Taco rice
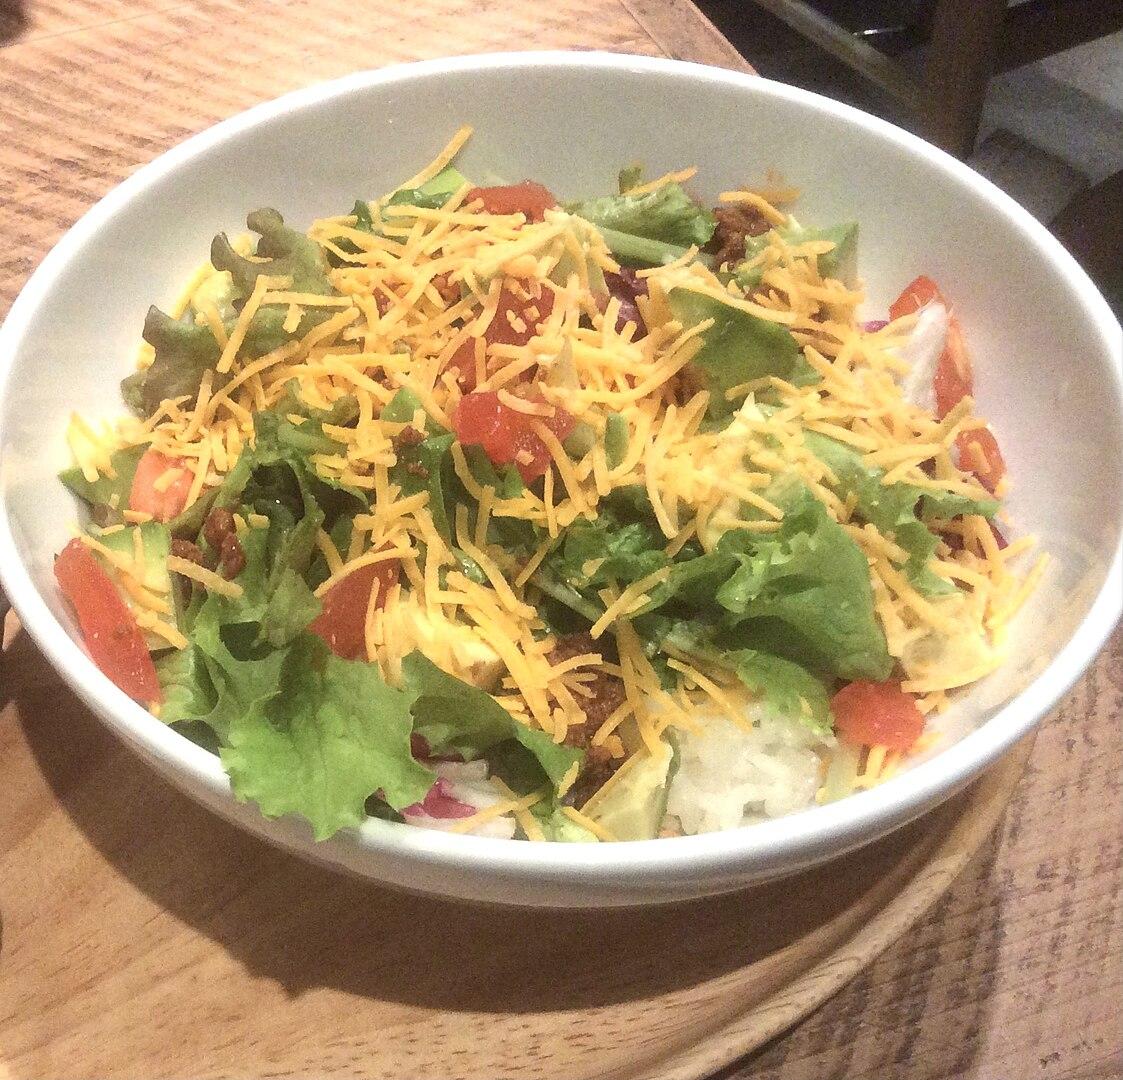
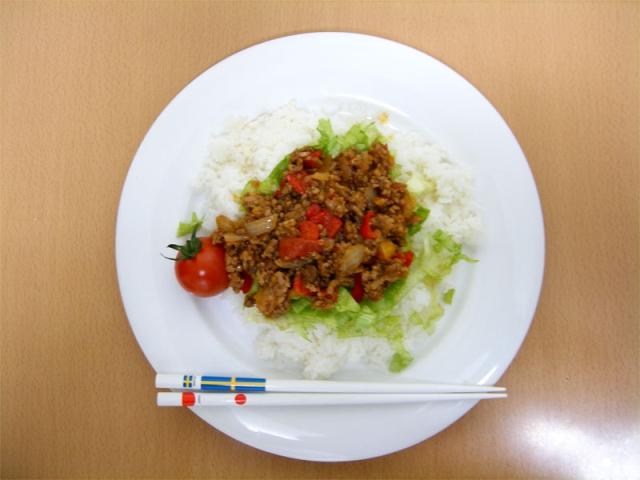
Also known as:
es - Spanish: Taco rice
fa - Persian: تاکو برنج
he - Hebrew: טאקו אורז
ja - Japanese: タコライス
ko - Korean: 타코라이스
sv - Swedish: Taco rice
th - Thai: ทาโกไรซ์
tl - Tagalog: Taco rice
Category: rice (mixed rice)
Cuisine: Japanese
Associated cuisines: Okinawan, Mexican
Area: Okinawa
Countries: Japan
Region: Eastern Asia, , , ,
The dish consists of taco-flavored ground beef served on a bed of rice, frequently served with shredded cheese, shredded lettuce, tomato and salsa.